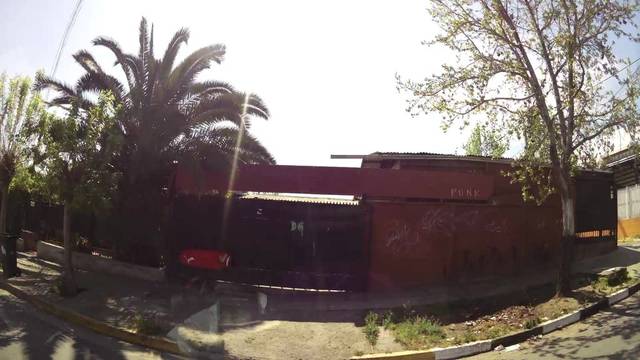
Region: Chile
Coordinates: -33.468, -70.543